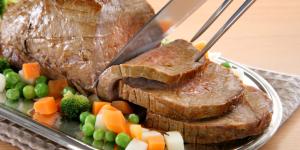
boliche de ternera asado